Kadey

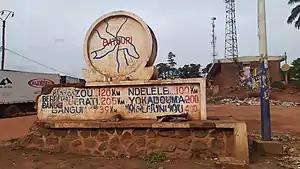
Downtown Batouri, capital of the Kadey departement

The department is divided administratively into 7 communes and in turn into villages.